List of birds of Goa

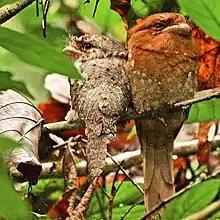
Sri Lankan frogmouths in Salim Ali Bird Sanctuary, Thattekad

The frogmouths are a group of nocturnal birds related to the nightjars. They are named for their large flattened hooked bill and huge frog-like gape, which they use to take insects.